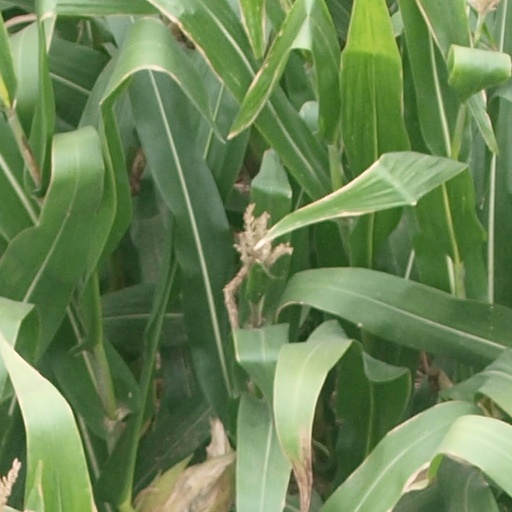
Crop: maize; corn